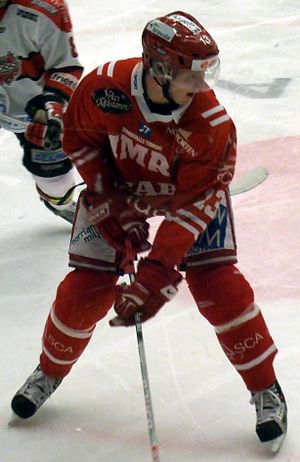
Peter Regin
Peter Regin – fulde navn Peter Regin Jensen – er en dansk professionel ishockeyspiller. Hans foretrukne position på isen er center. Han er draftet til NHL af Ottawa Senators som nr. 87 i 2004.